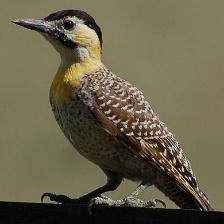
Species: CAMPO FLICKER
Scientific name: COLAPTES CAMPESTRIS